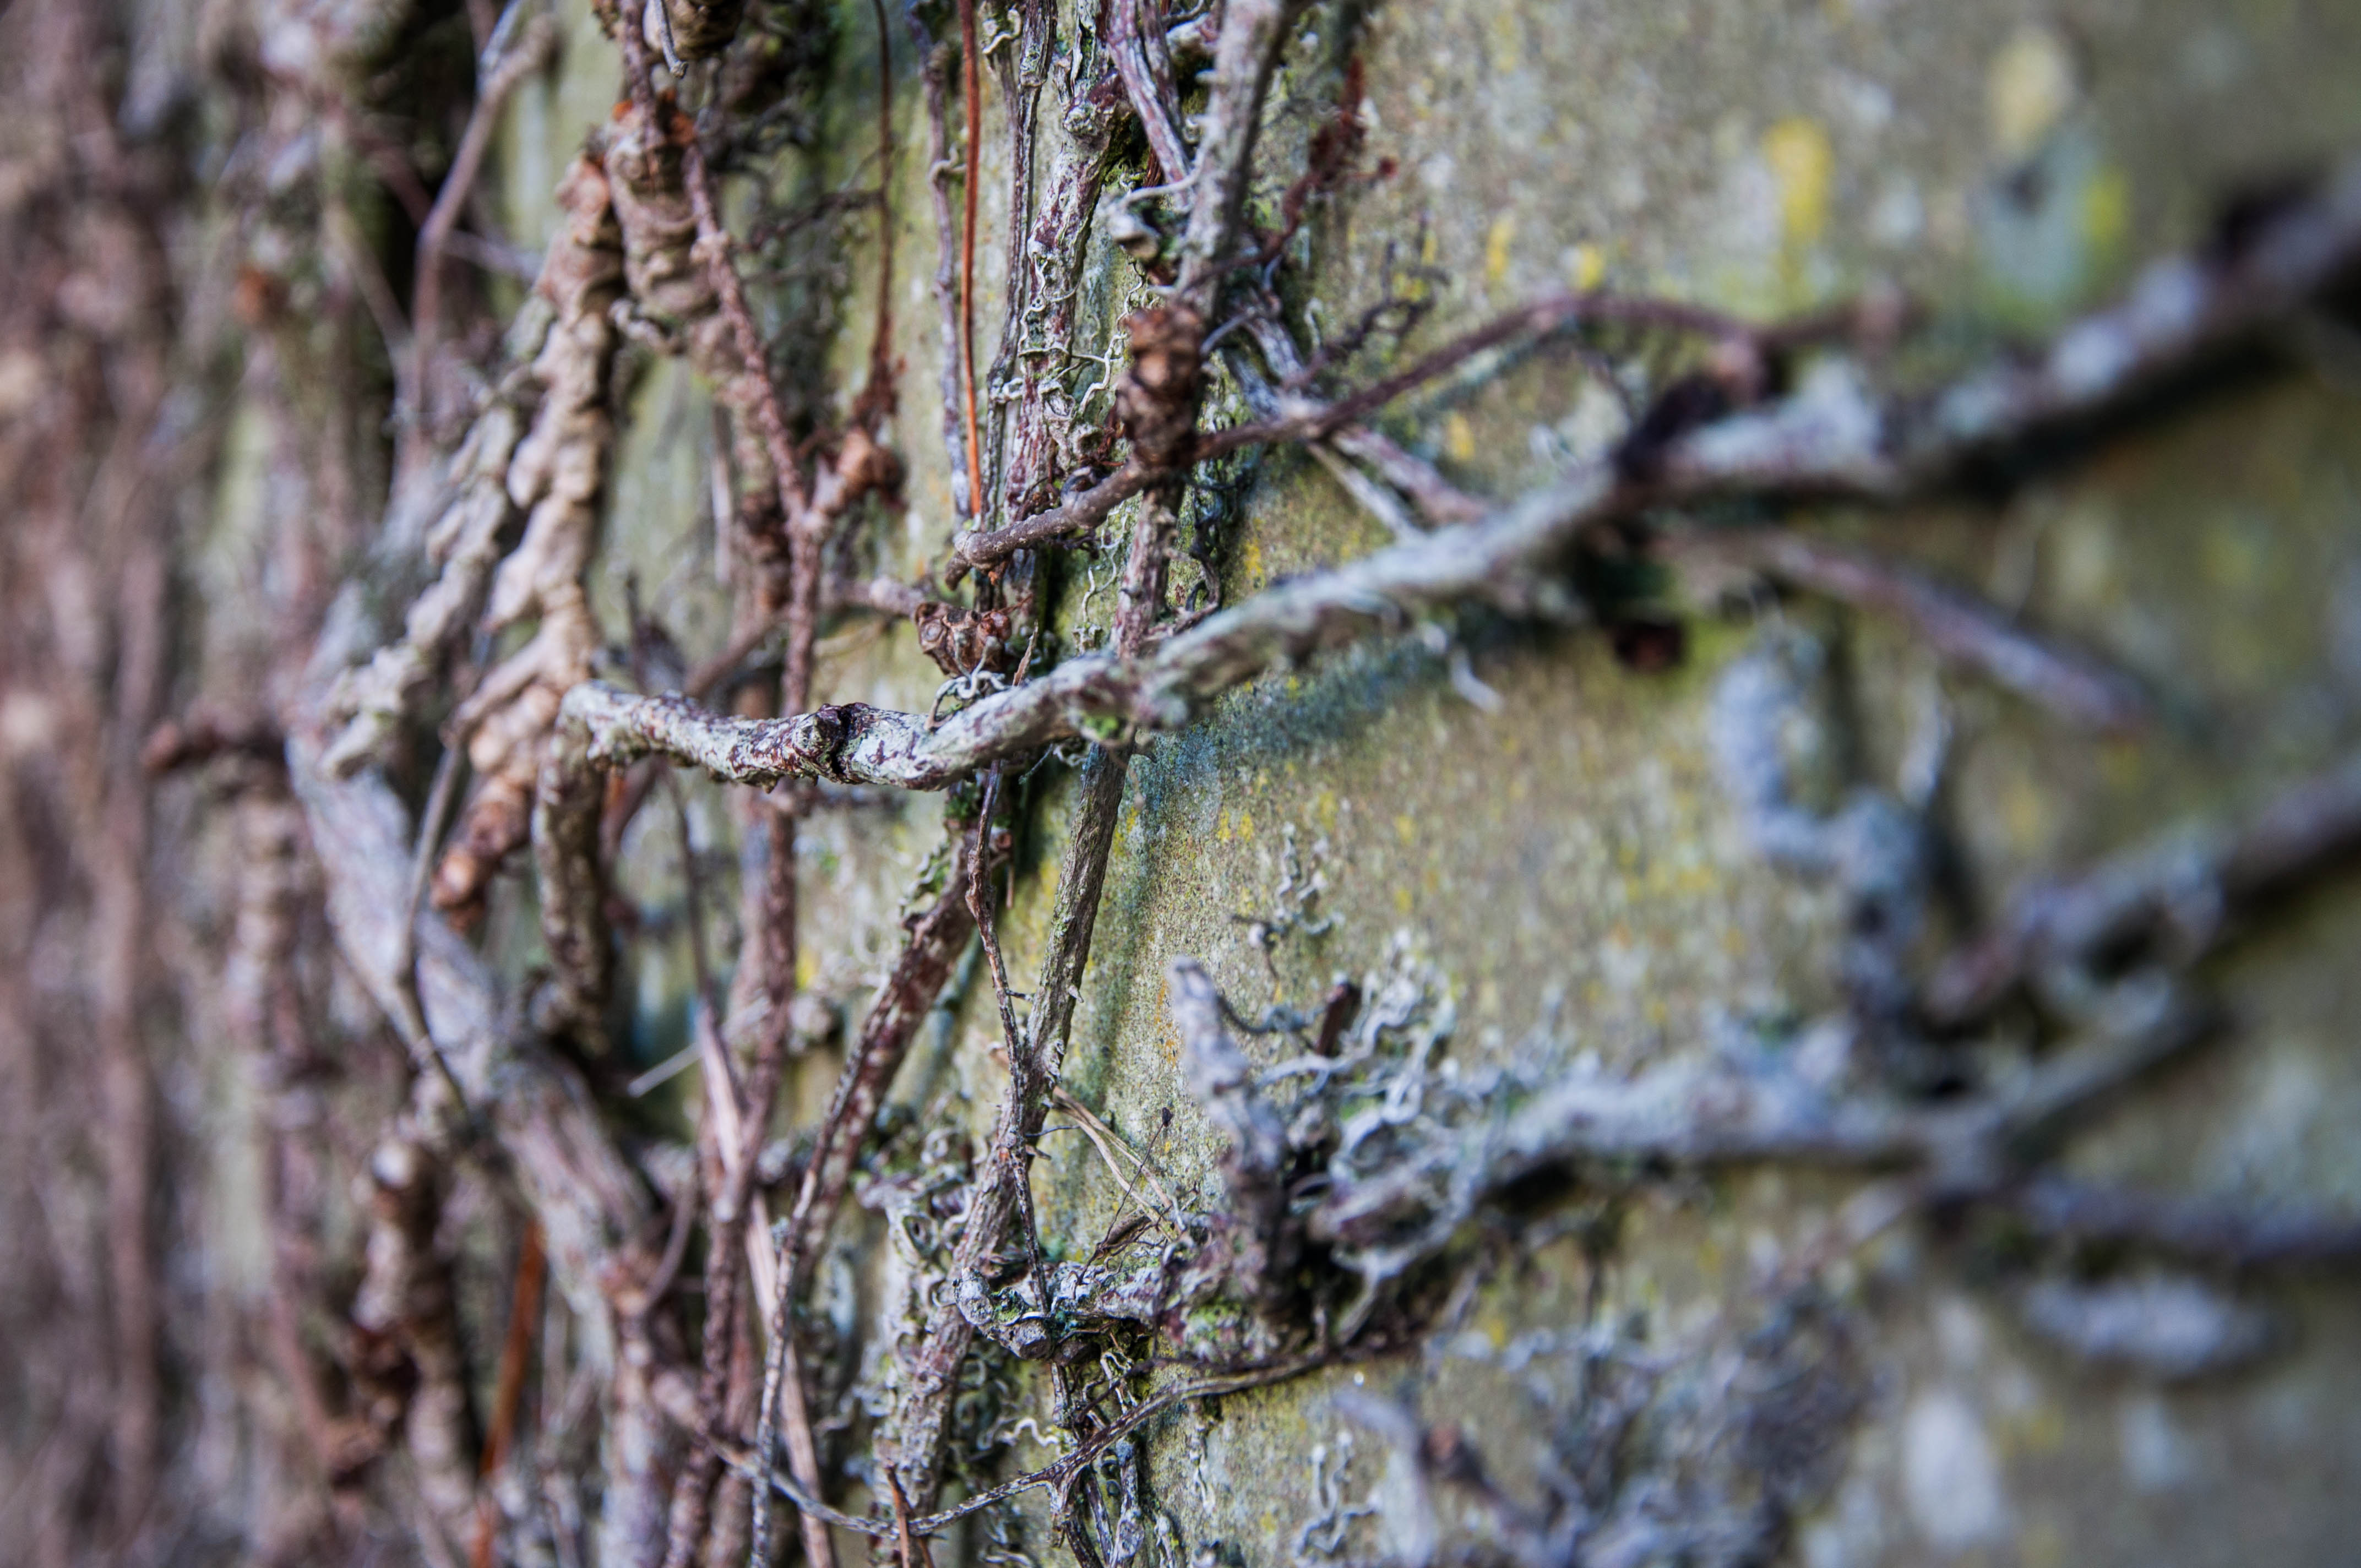
tree, nature, forest, branch, winter, plant, wood, leaf, flower, frost, trunk, wall, wildlife, flora, season, fauna, twig, root, close up, habitat, northernireland, cookstown, macro photography, woody plant, land plant